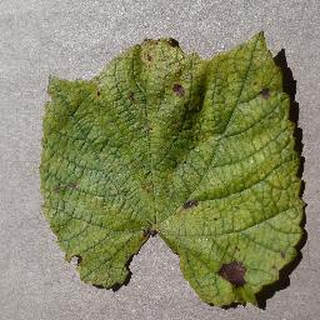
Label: grape_leaf_blight